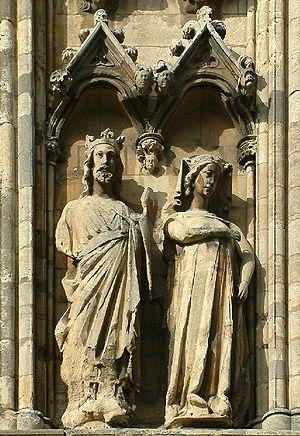
La Cathédrale de la Vierge Marie de Lincoln est un édifice religieux anglican située à Lincoln en Angleterre et le siège du diocèse de Lincoln. Sa construction a commencé en 1088 et s’est poursuivie par phases tout au long du Moyen Âge. Elle a été réputée la plus haute structure du monde pendant 238 ans. La flèche centrale de 160 mètres s’est écroulée en 1549 et n’a pas été reconstruite. C'est alors l'Église Sainte-Marie de Stralsund en Allemagne qui est devenue la plus haute structure avec une hauteur de 151 mètres.